Flavius Abinnaeus

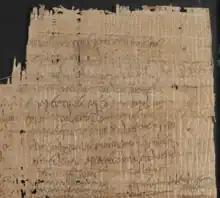
Part of P.Abinn. 1, a Latin petition in Roman cursive addressed by Abinnaeus to the emperors in 340–342 and a major source for his biography

Flavius Abinnaeus ( – after 351) was a Roman officer in Egypt from 303 to 351.